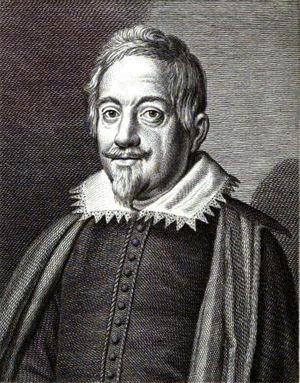
Antonio Tempesta, né à Florence en 1555 et mort à Rome en 1630, est un peintre et un graveur italien de l'école florentine du baroque, auteur d'une œuvre importante.